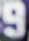
Number: 9